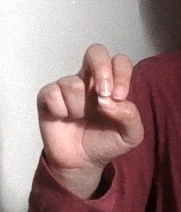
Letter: gaaf